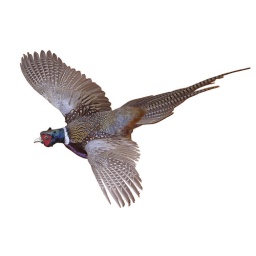
Pheasants are very colorful birds and certainly beautiful in full flight.